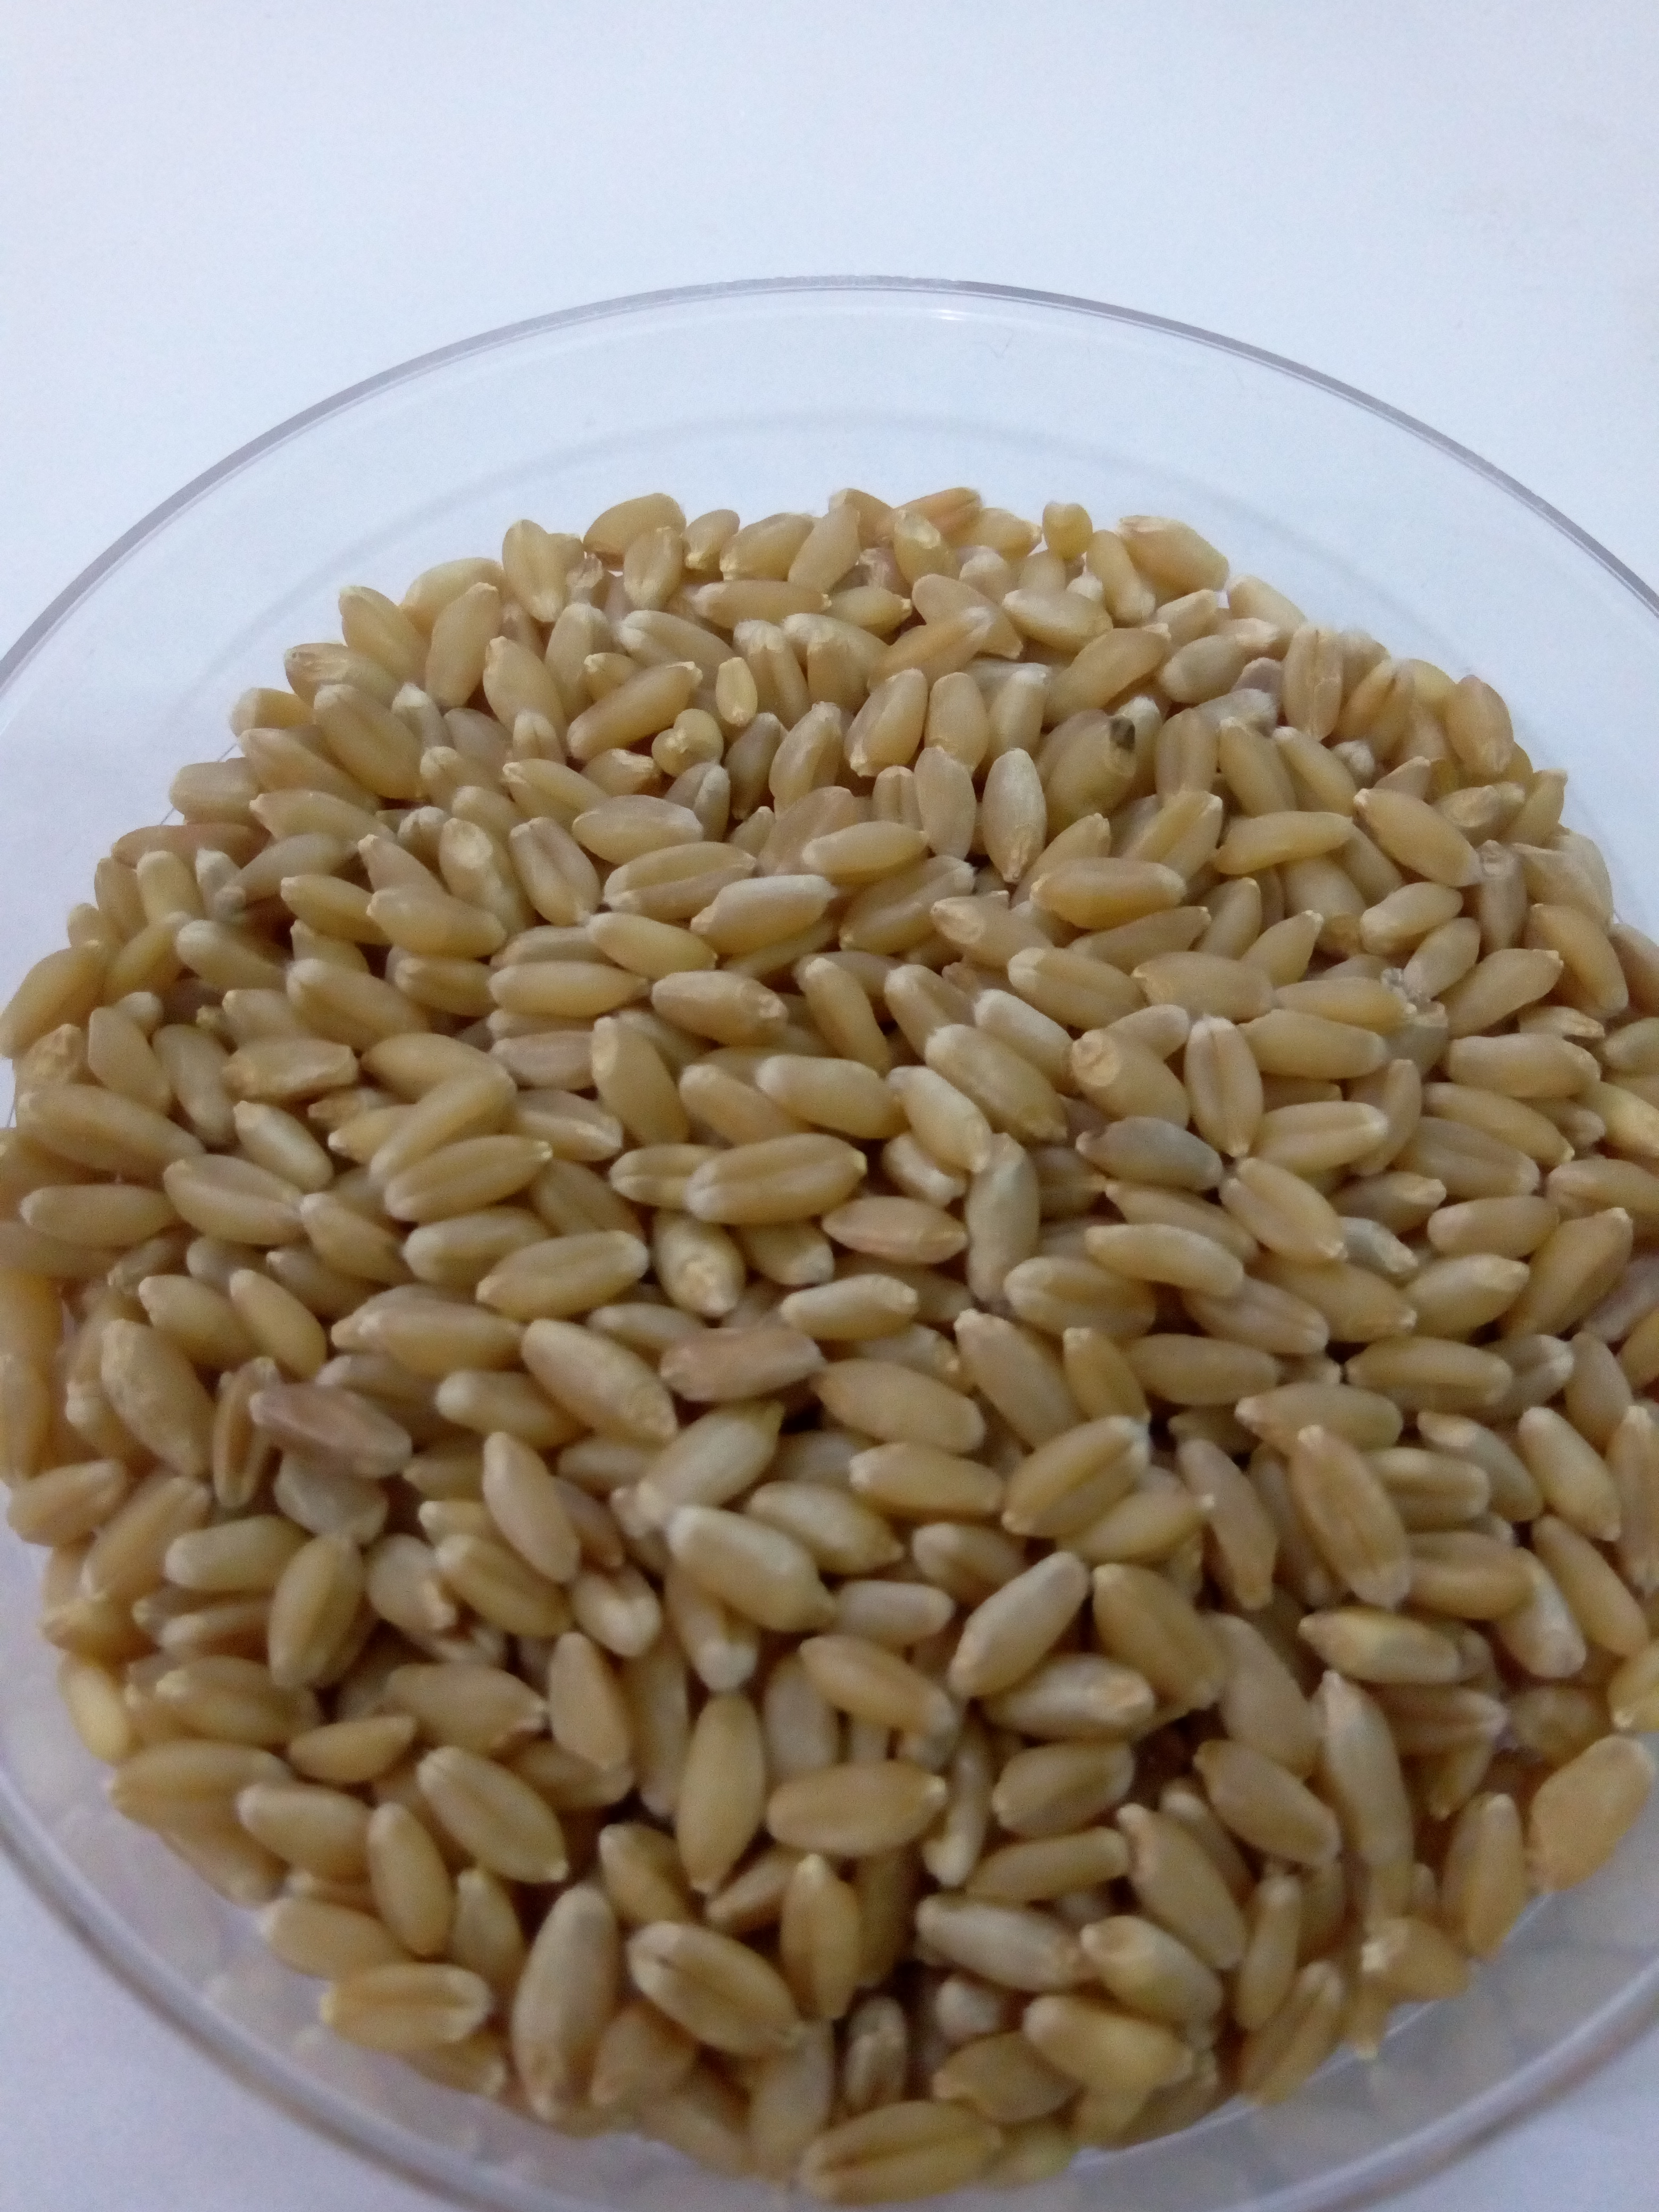
Rice seed variety: Unknown